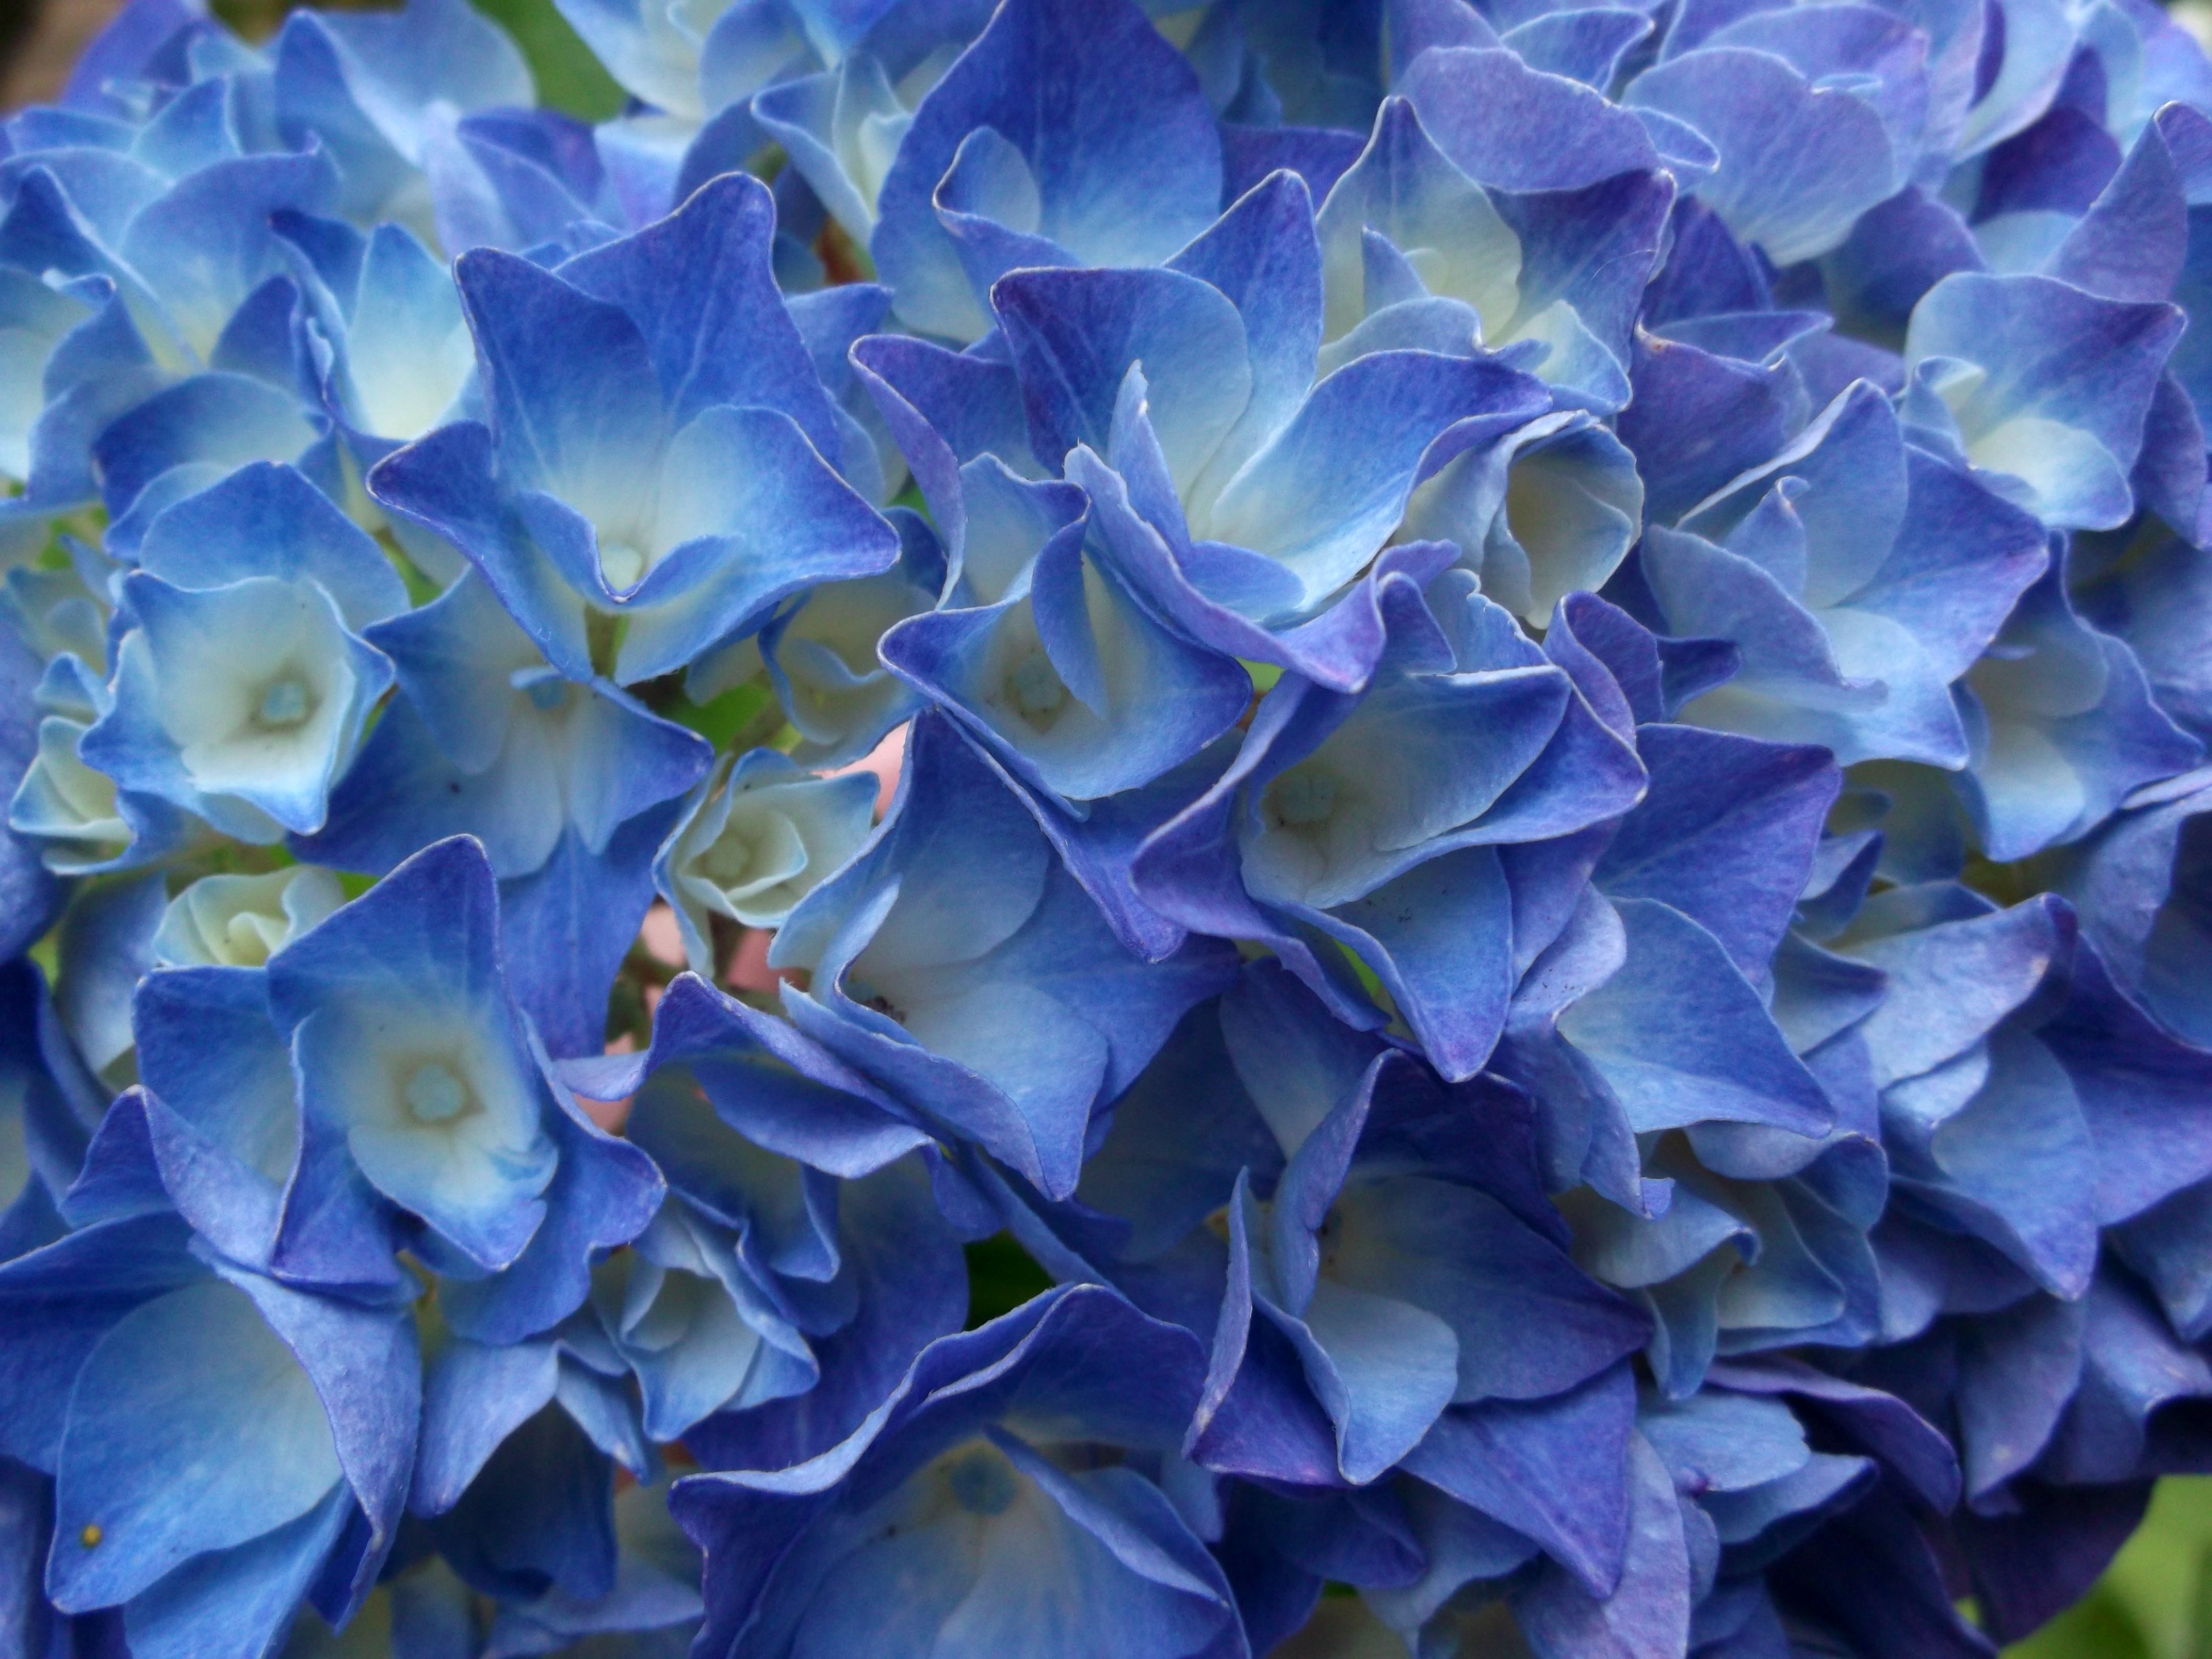
plant, flower, purple, petal, blue, hydrangea, flowering plant, hydrangeaceae, cornales, land plant